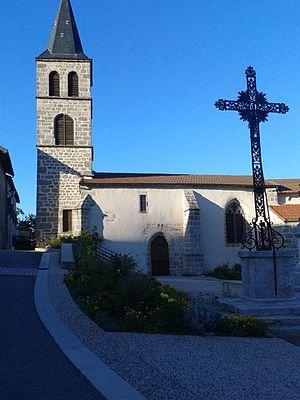
Église Saint-Étienne de Connangles
Connangles est une commune française située dans le département de la Haute-Loire, en région Auvergne-Rhône-Alpes.